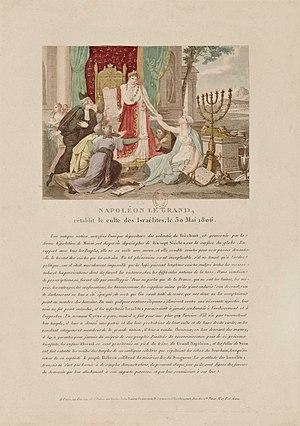
Napoléon le grand rétablit le culte des Israélites le 30 mai 1806.